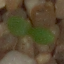
Label: scentless_mayweed